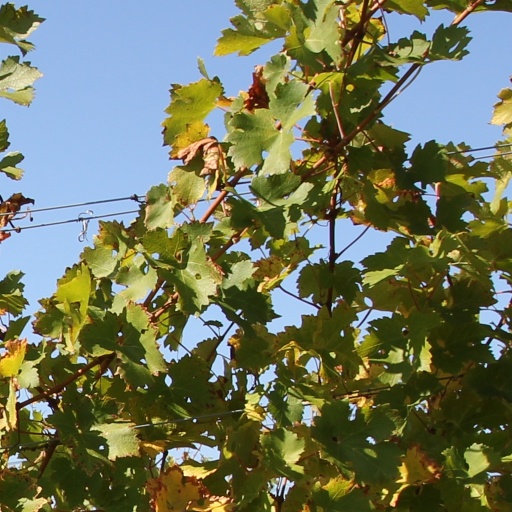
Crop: grape